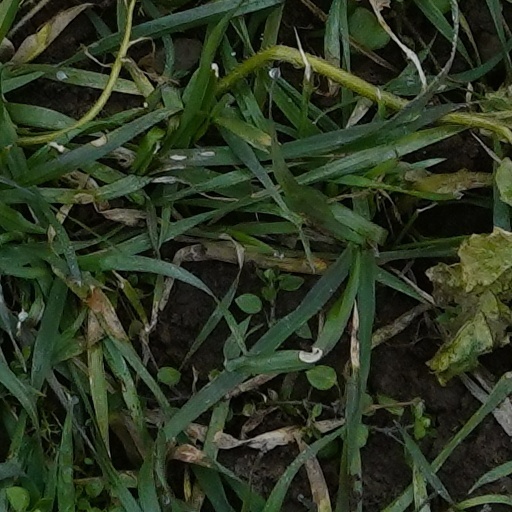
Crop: wheat